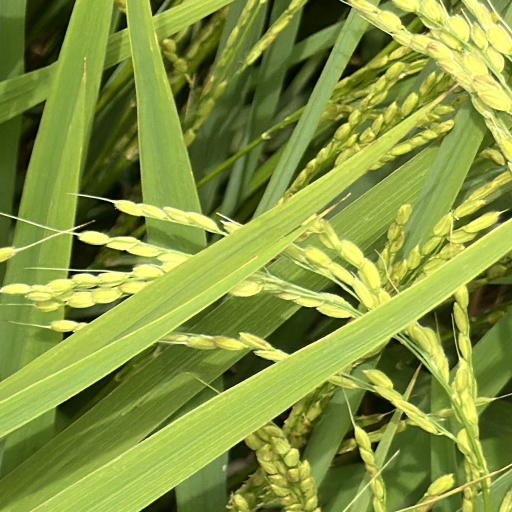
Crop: rice